Tricesimo

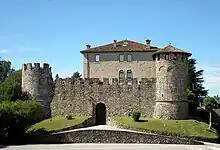
the Castle

Tricesimo is a (municipality) in the Regional decentralization entity of Udine in the Italian region of Friuli-Venezia Giulia, located about northwest of Trieste and about north of Udine. As of 31 December 2004, it had a population of 7,471 and an area of .